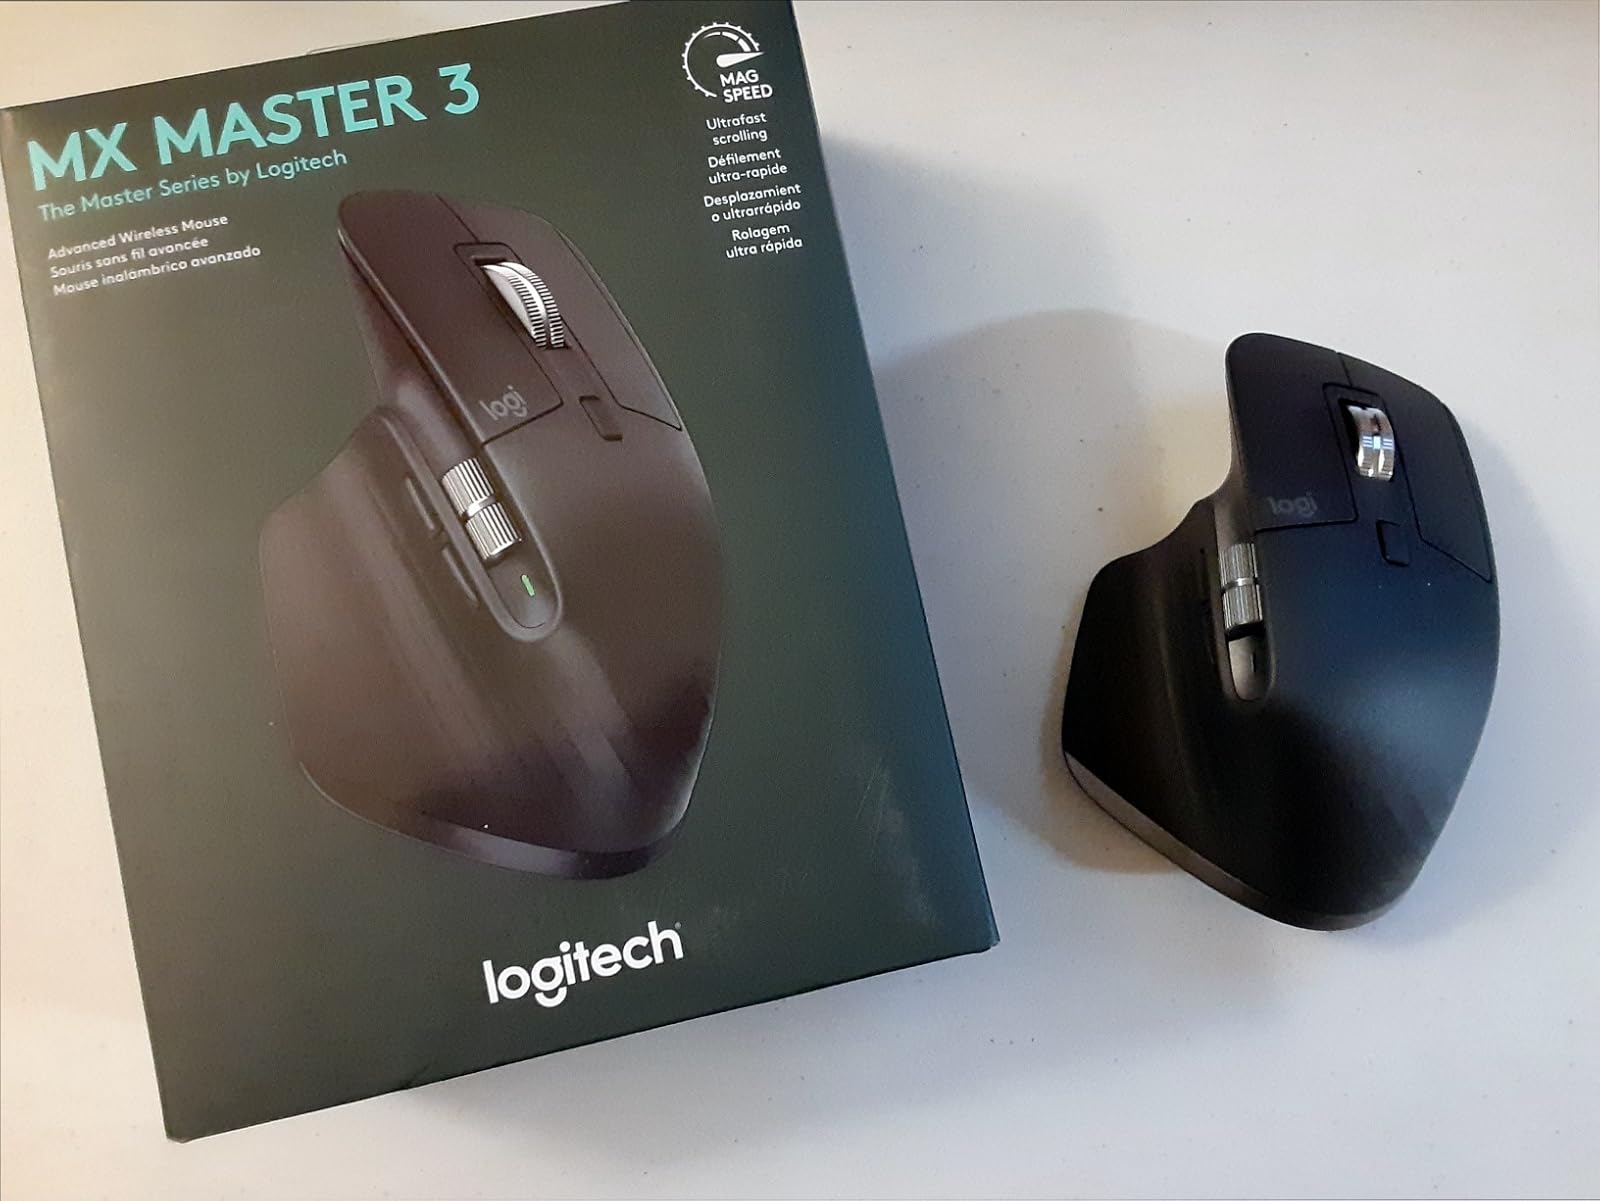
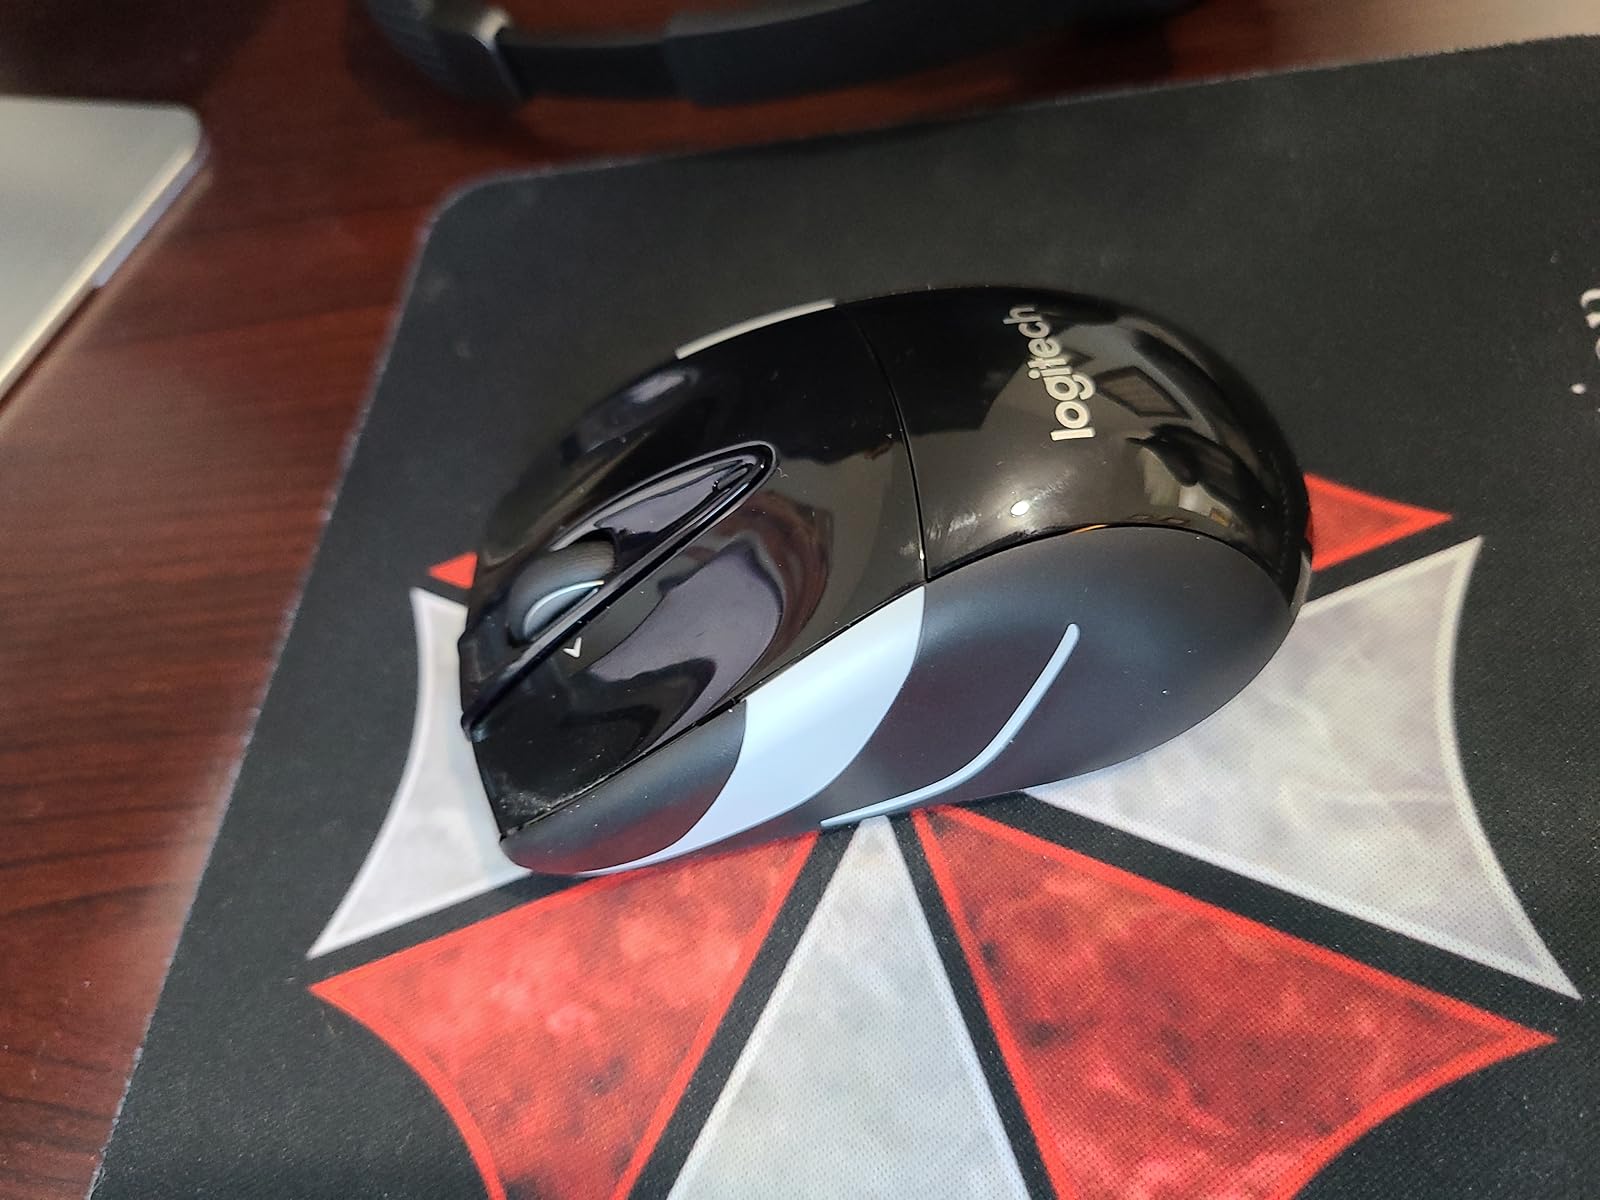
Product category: mouse
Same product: no